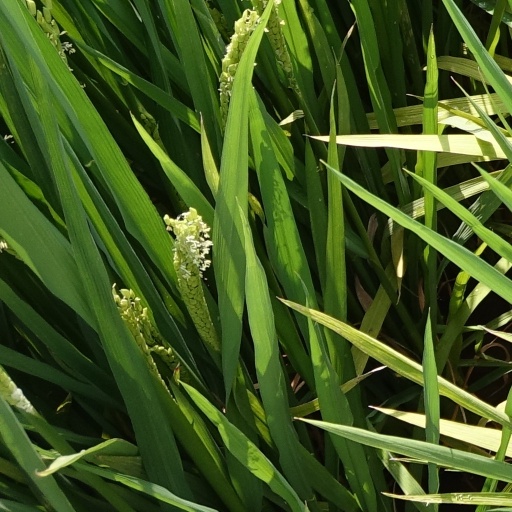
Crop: rice